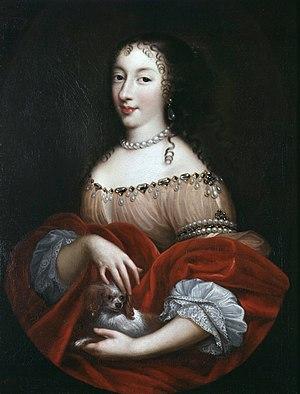
Philippe de France, fils de France, duc d'Anjou à sa naissance puis duc d'Orléans en 1660, appelé aussi Philippe d’Orléans, né le 21 septembre 1640 à Saint-Germain-en-Laye et mort le 9 juin 1701 au château de Saint-Cloud, est un prince de la famille royale française, fils de Louis XIII et d’Anne d’Autriche, et frère cadet de Louis XIV. Titré duc d'Anjou à sa naissance, il est connu sous son titre de duc d’Orléans à partir de la mort de son oncle Gaston de France en 1660 mais aussi sous l'appellation de « Monsieur », réservée au frère puîné du roi.